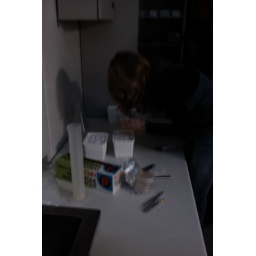
Putting our plants in the white boxy thingies.